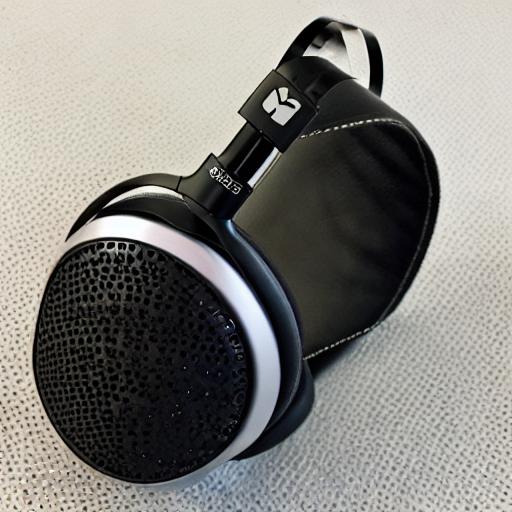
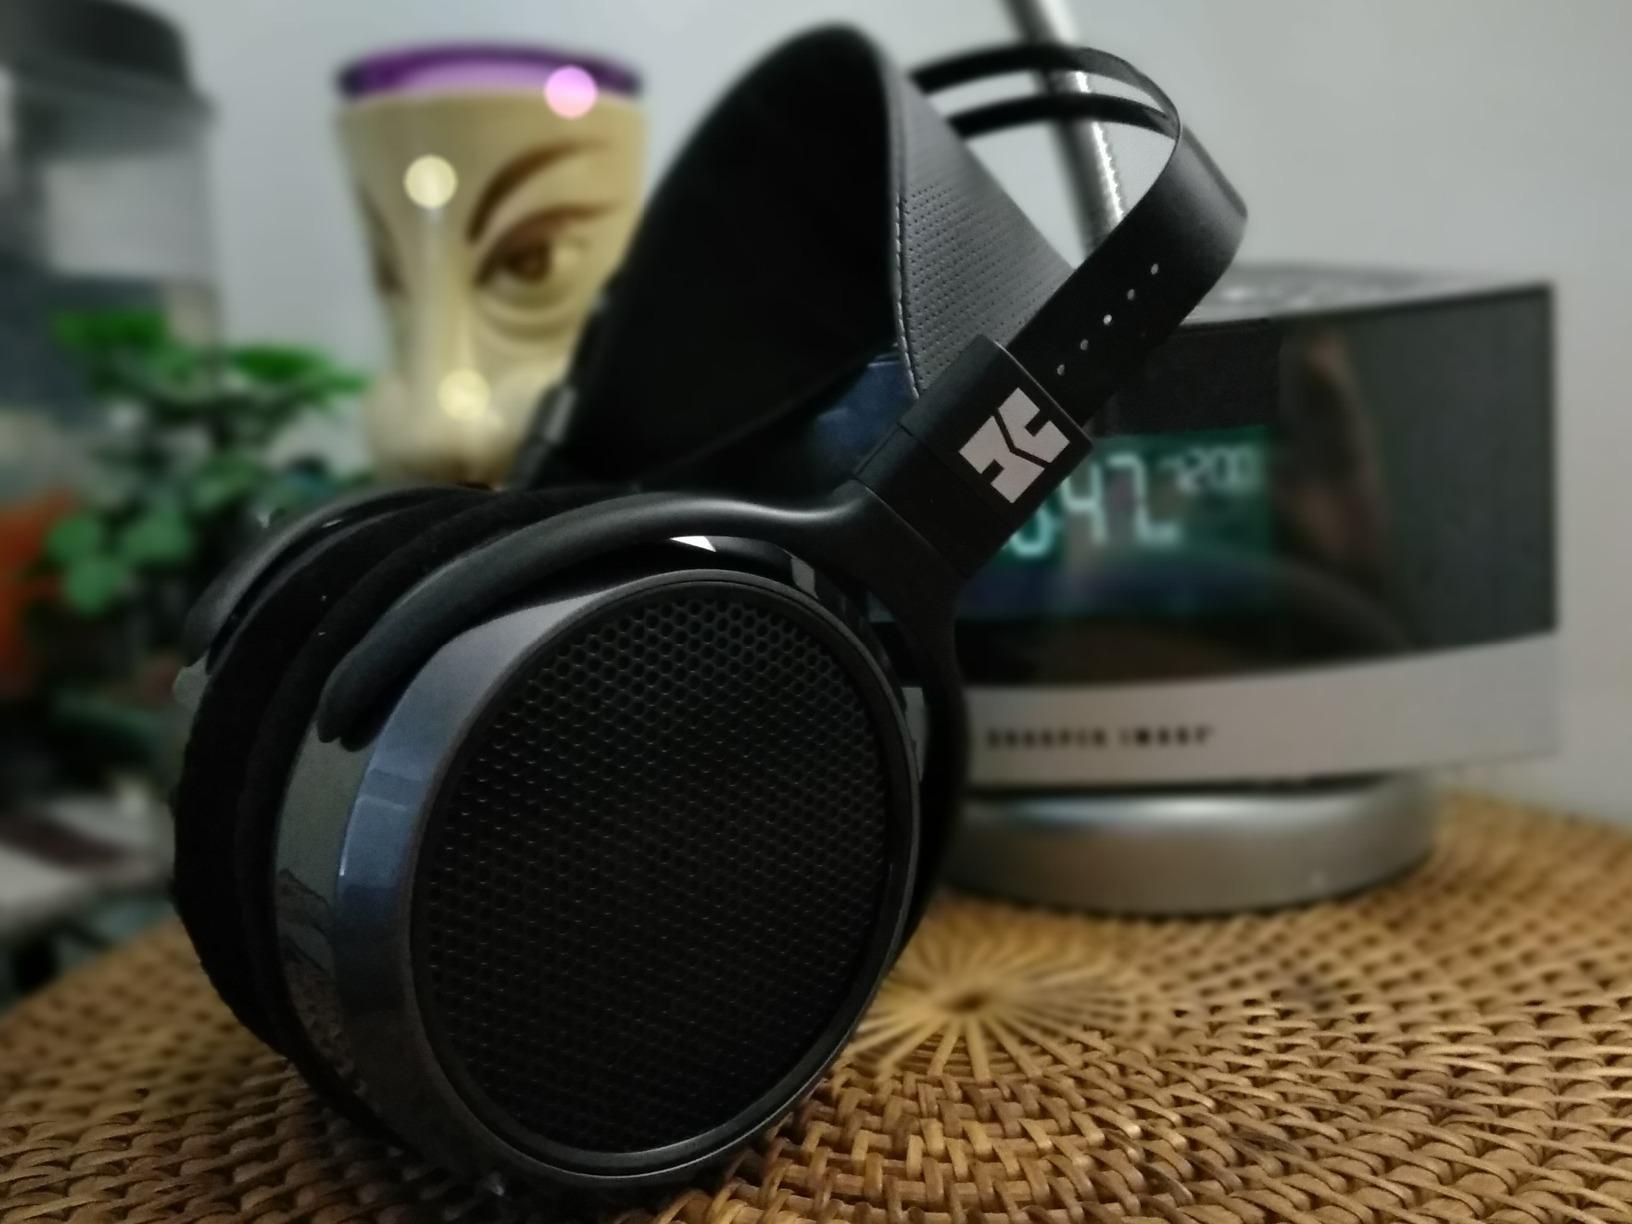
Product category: headphones
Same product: no